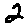
Label: 2